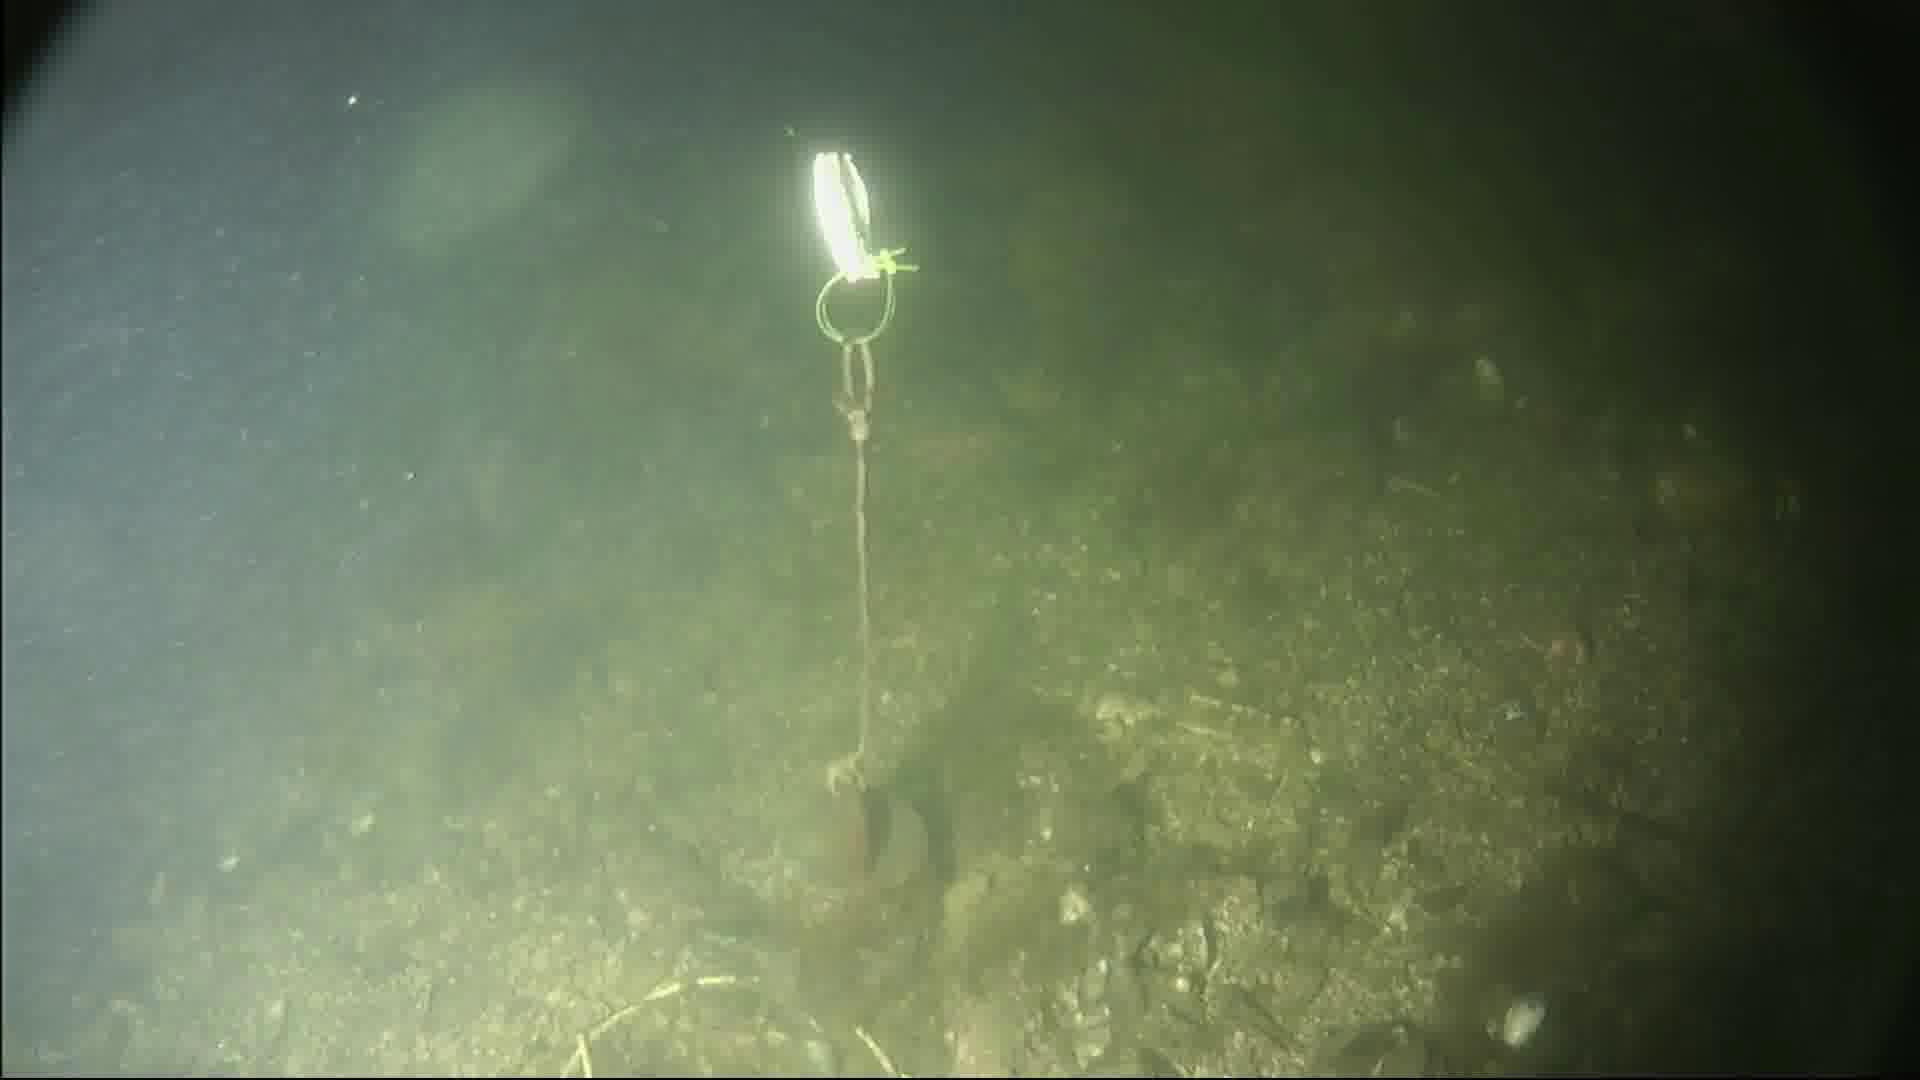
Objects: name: fish